Super Bomberman

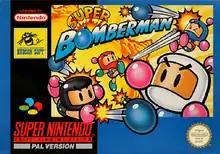
European SNES cover art

is an action, maze game, part of the "Bomberman" series, released for the Super NES in 1993. It is the first in the series to be released in Europe keeping the "Bomberman" title instead of being called "Dynablaster" or "Eric and the Floaters".